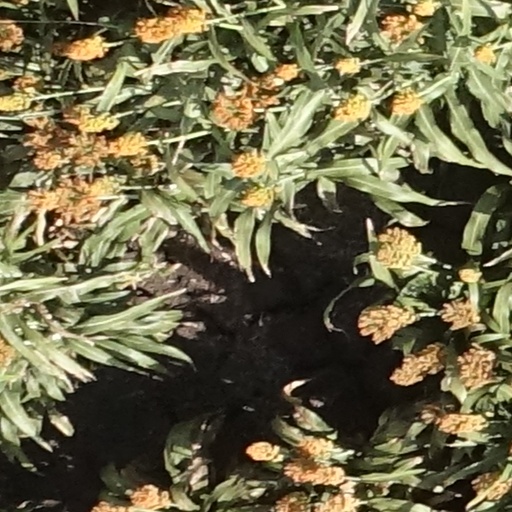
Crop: sorghum